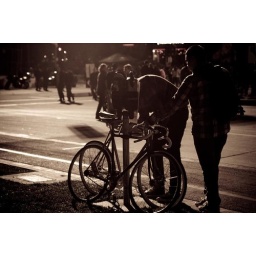
finding parking for a bike in long beach on new years is much easier than finding parking for a car.